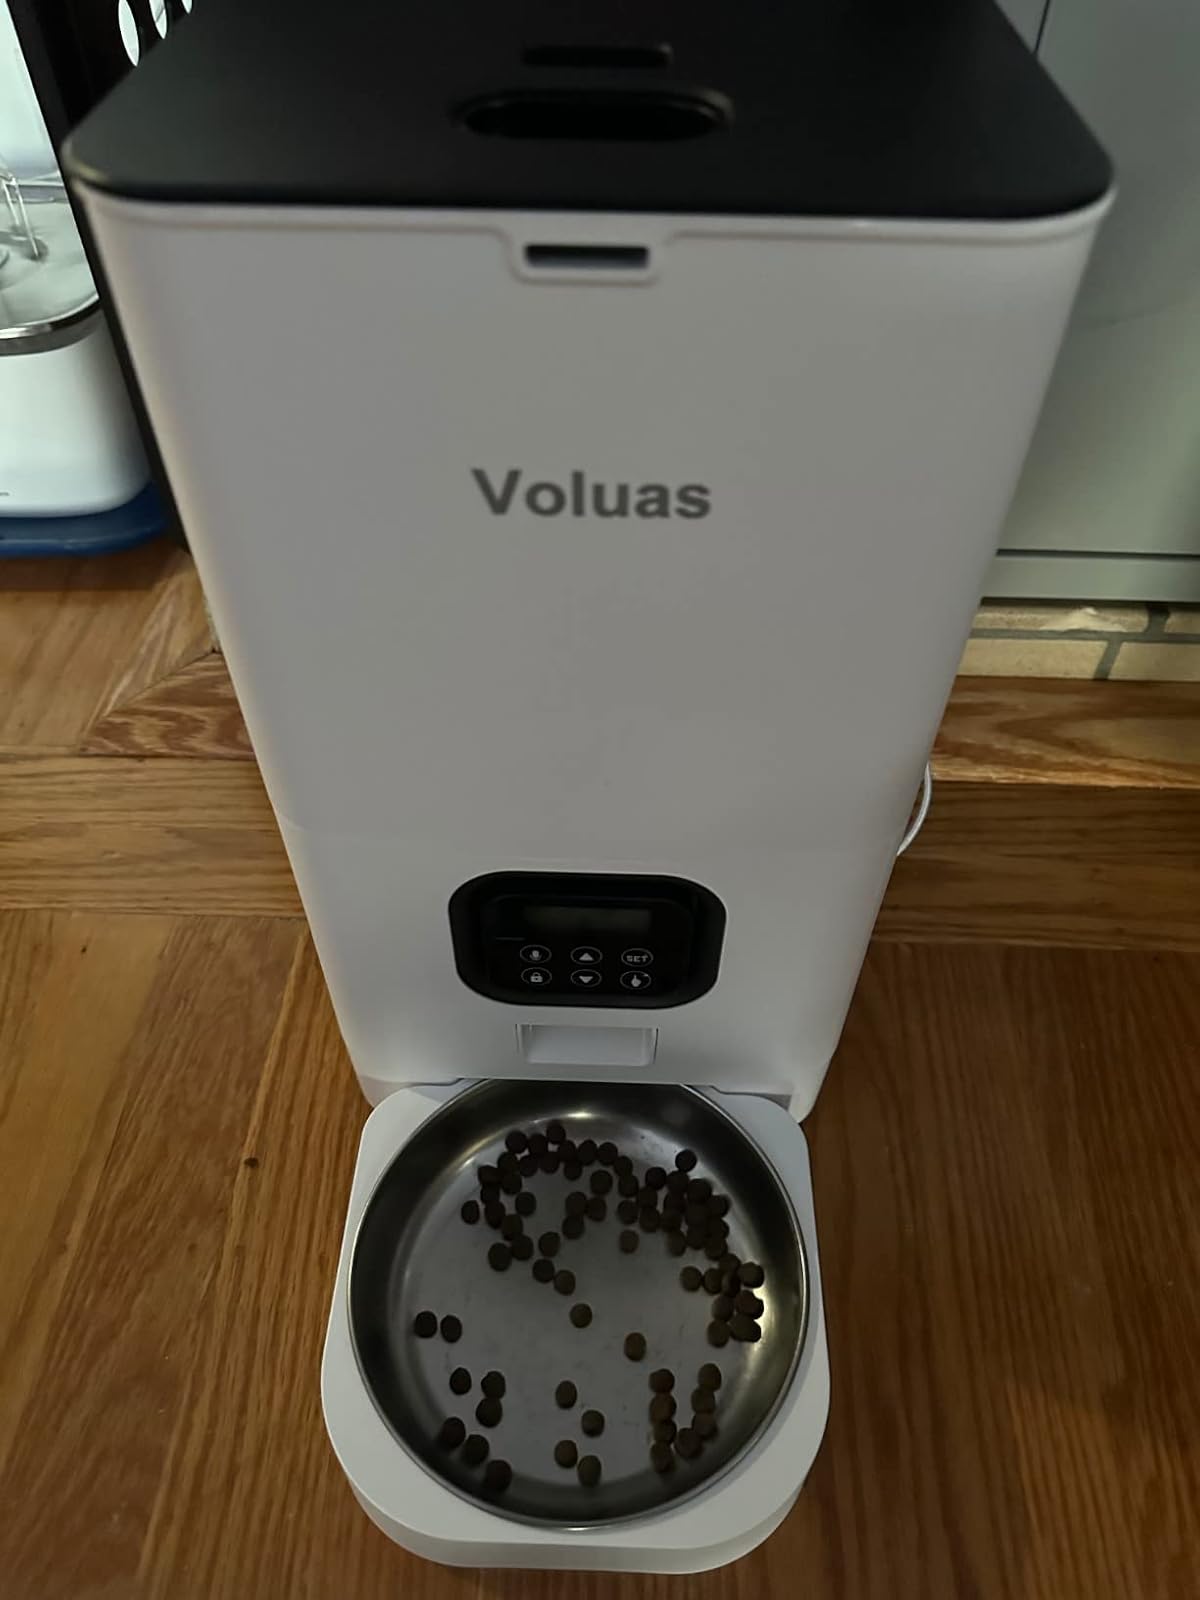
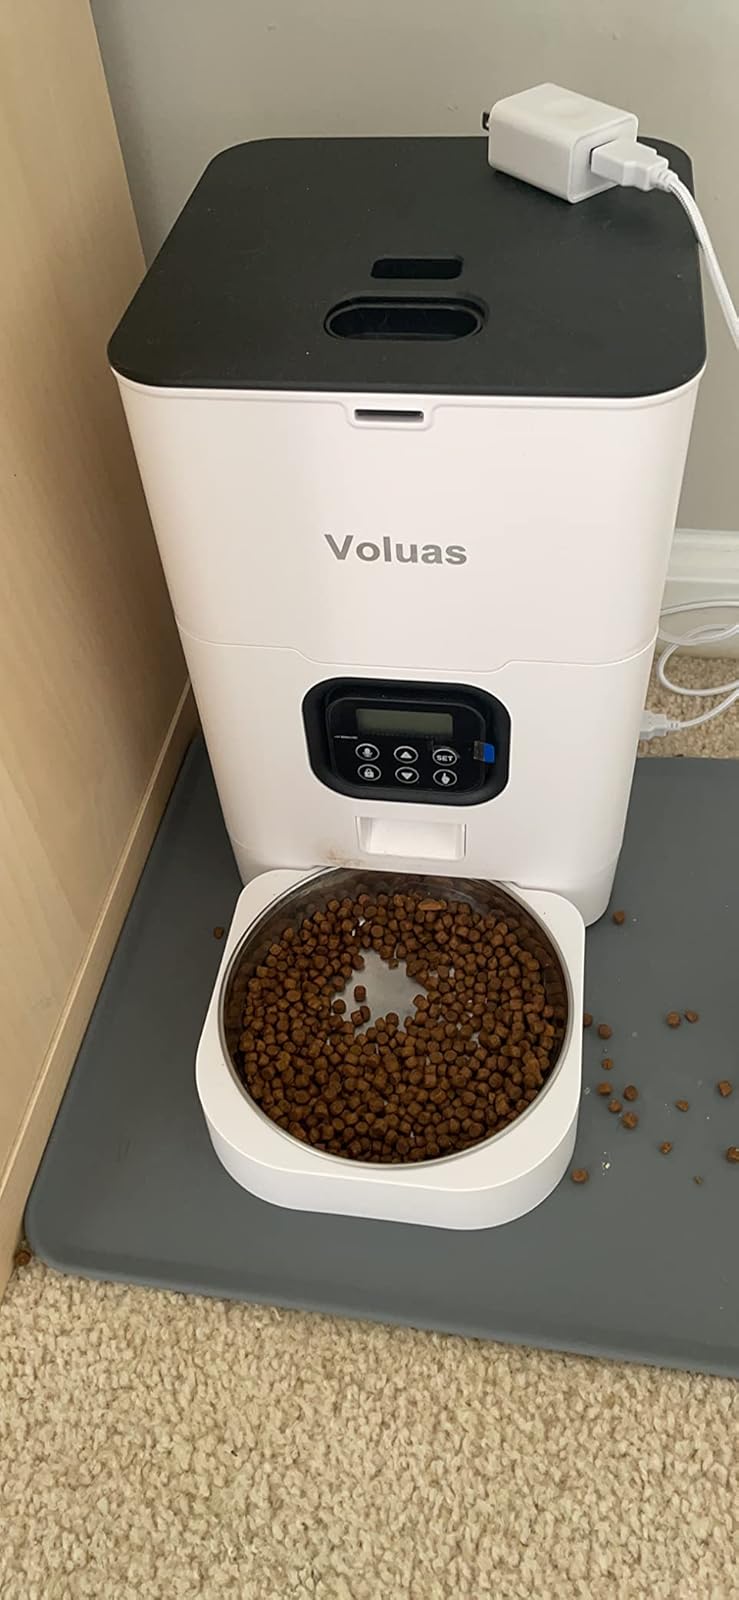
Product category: items_feeder
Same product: yes